Zoomlion

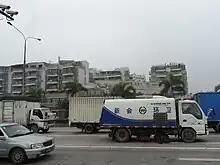
A Zoomlion road sweeper

Founded in 1992 as Changsha Hi-tech Development Area Zoomlion Construction Mechanical Industry Company, one of its first products were concrete pumps. The company grew out of a subsidiary founded in 1956 in Beijing, as part of the first Ministry of Machinery Industry, Ministry of Construction, Central Enterprise Work Committee.